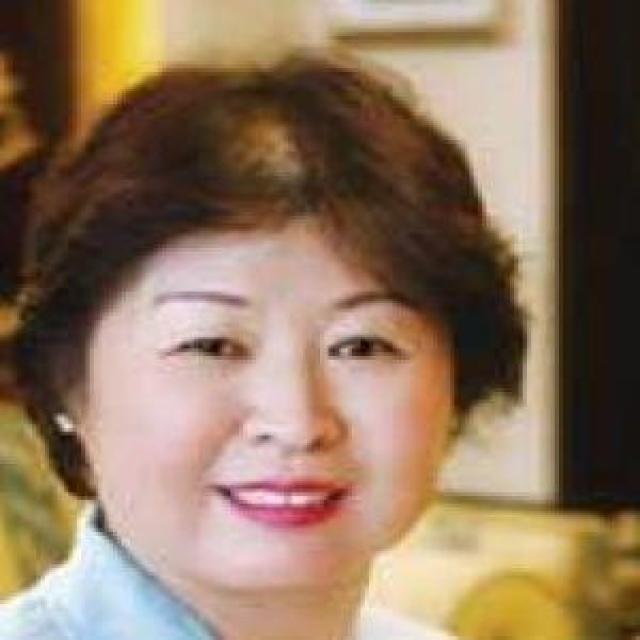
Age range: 45-64